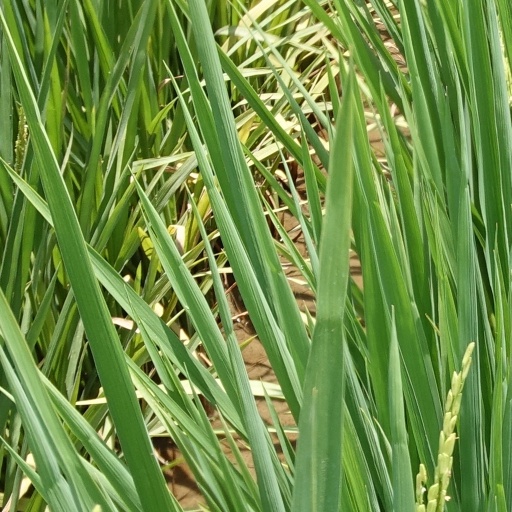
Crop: rice